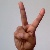
The image shows a hand gesture representing the letter 'V' in Indian Sign Language.